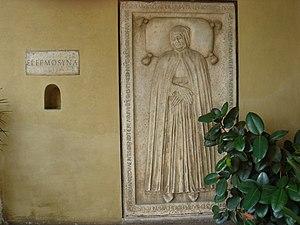
Nicolas de Forca Palena, né le 10 septembre 1349 à Forca Palena dans les Abruzzes et mort le 1ᵉʳ octobre 1449 à Rome, est un religieux italien béatifié par l'Église catholique le 27 août 1771.